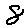
Label: 8